Jason Mangone

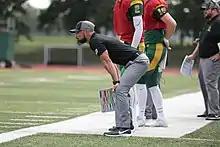

Jason Mangone is an American college football coach. He is the head football coach for SUNY Brockport, a position he has held since 2013. Mangone played college football as a quarterback, first at Alfred University in Alfred, New York, before transferring to Brockport. He became an assistant coach at Brockport in 1999 and was promoted to offensive coordinator in 2004.